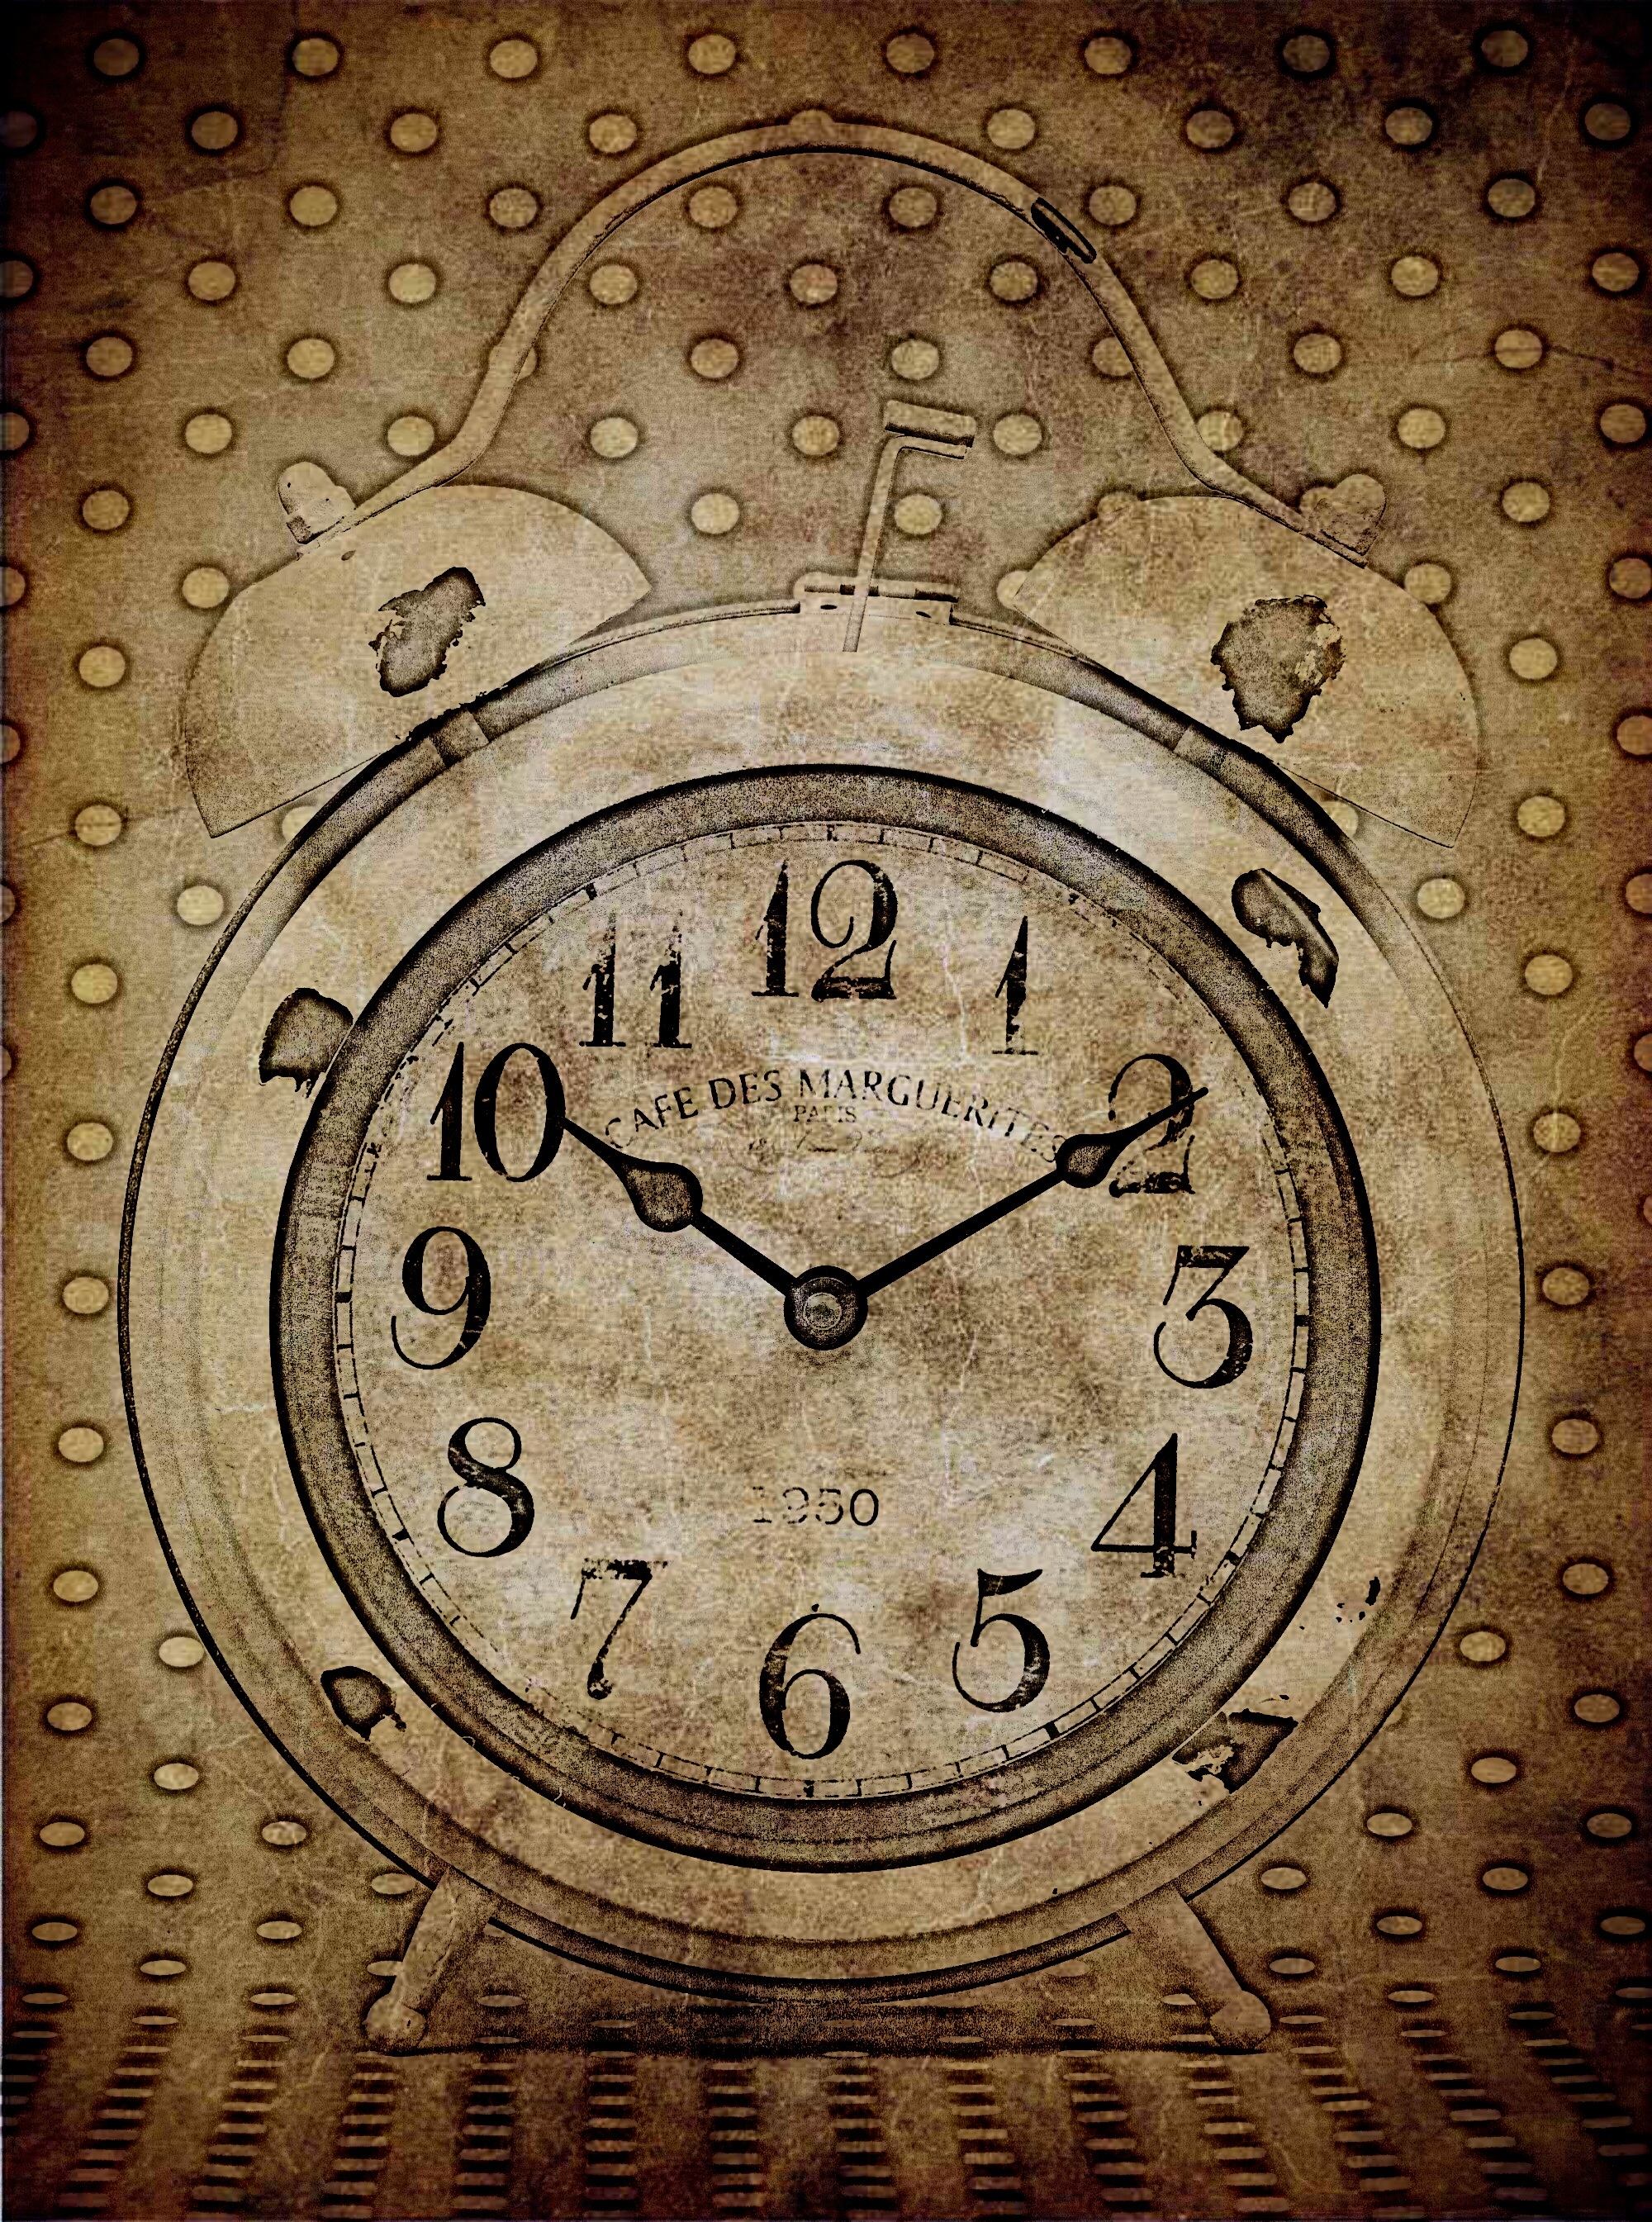
antique, clock, time, number, old, alarm clock, furniture, dial, circle, clock face, art, carving, shape, pointer, time indicating, time of, ancient history